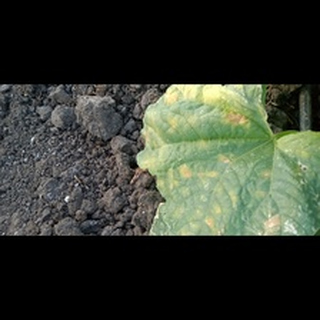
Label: diseased_cucumber